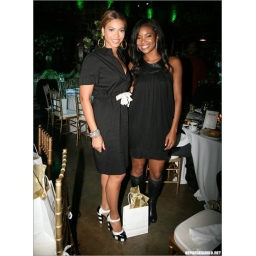
Another little black dress, love the drawstring in the middle and the black and white shoes.